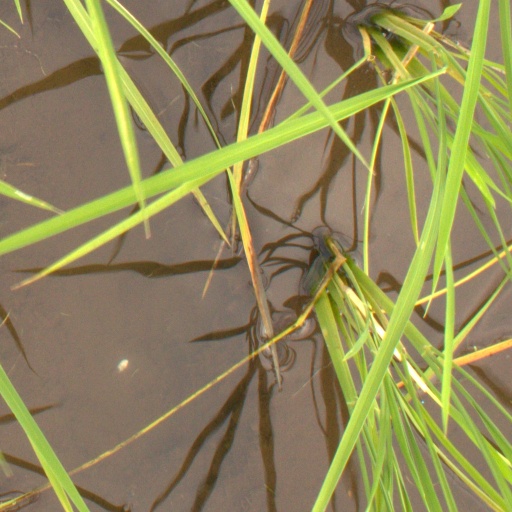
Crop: rice